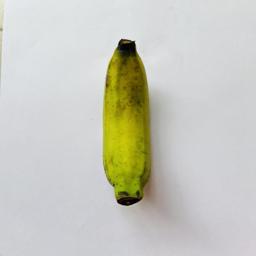
Ripeness: Semi-ripe